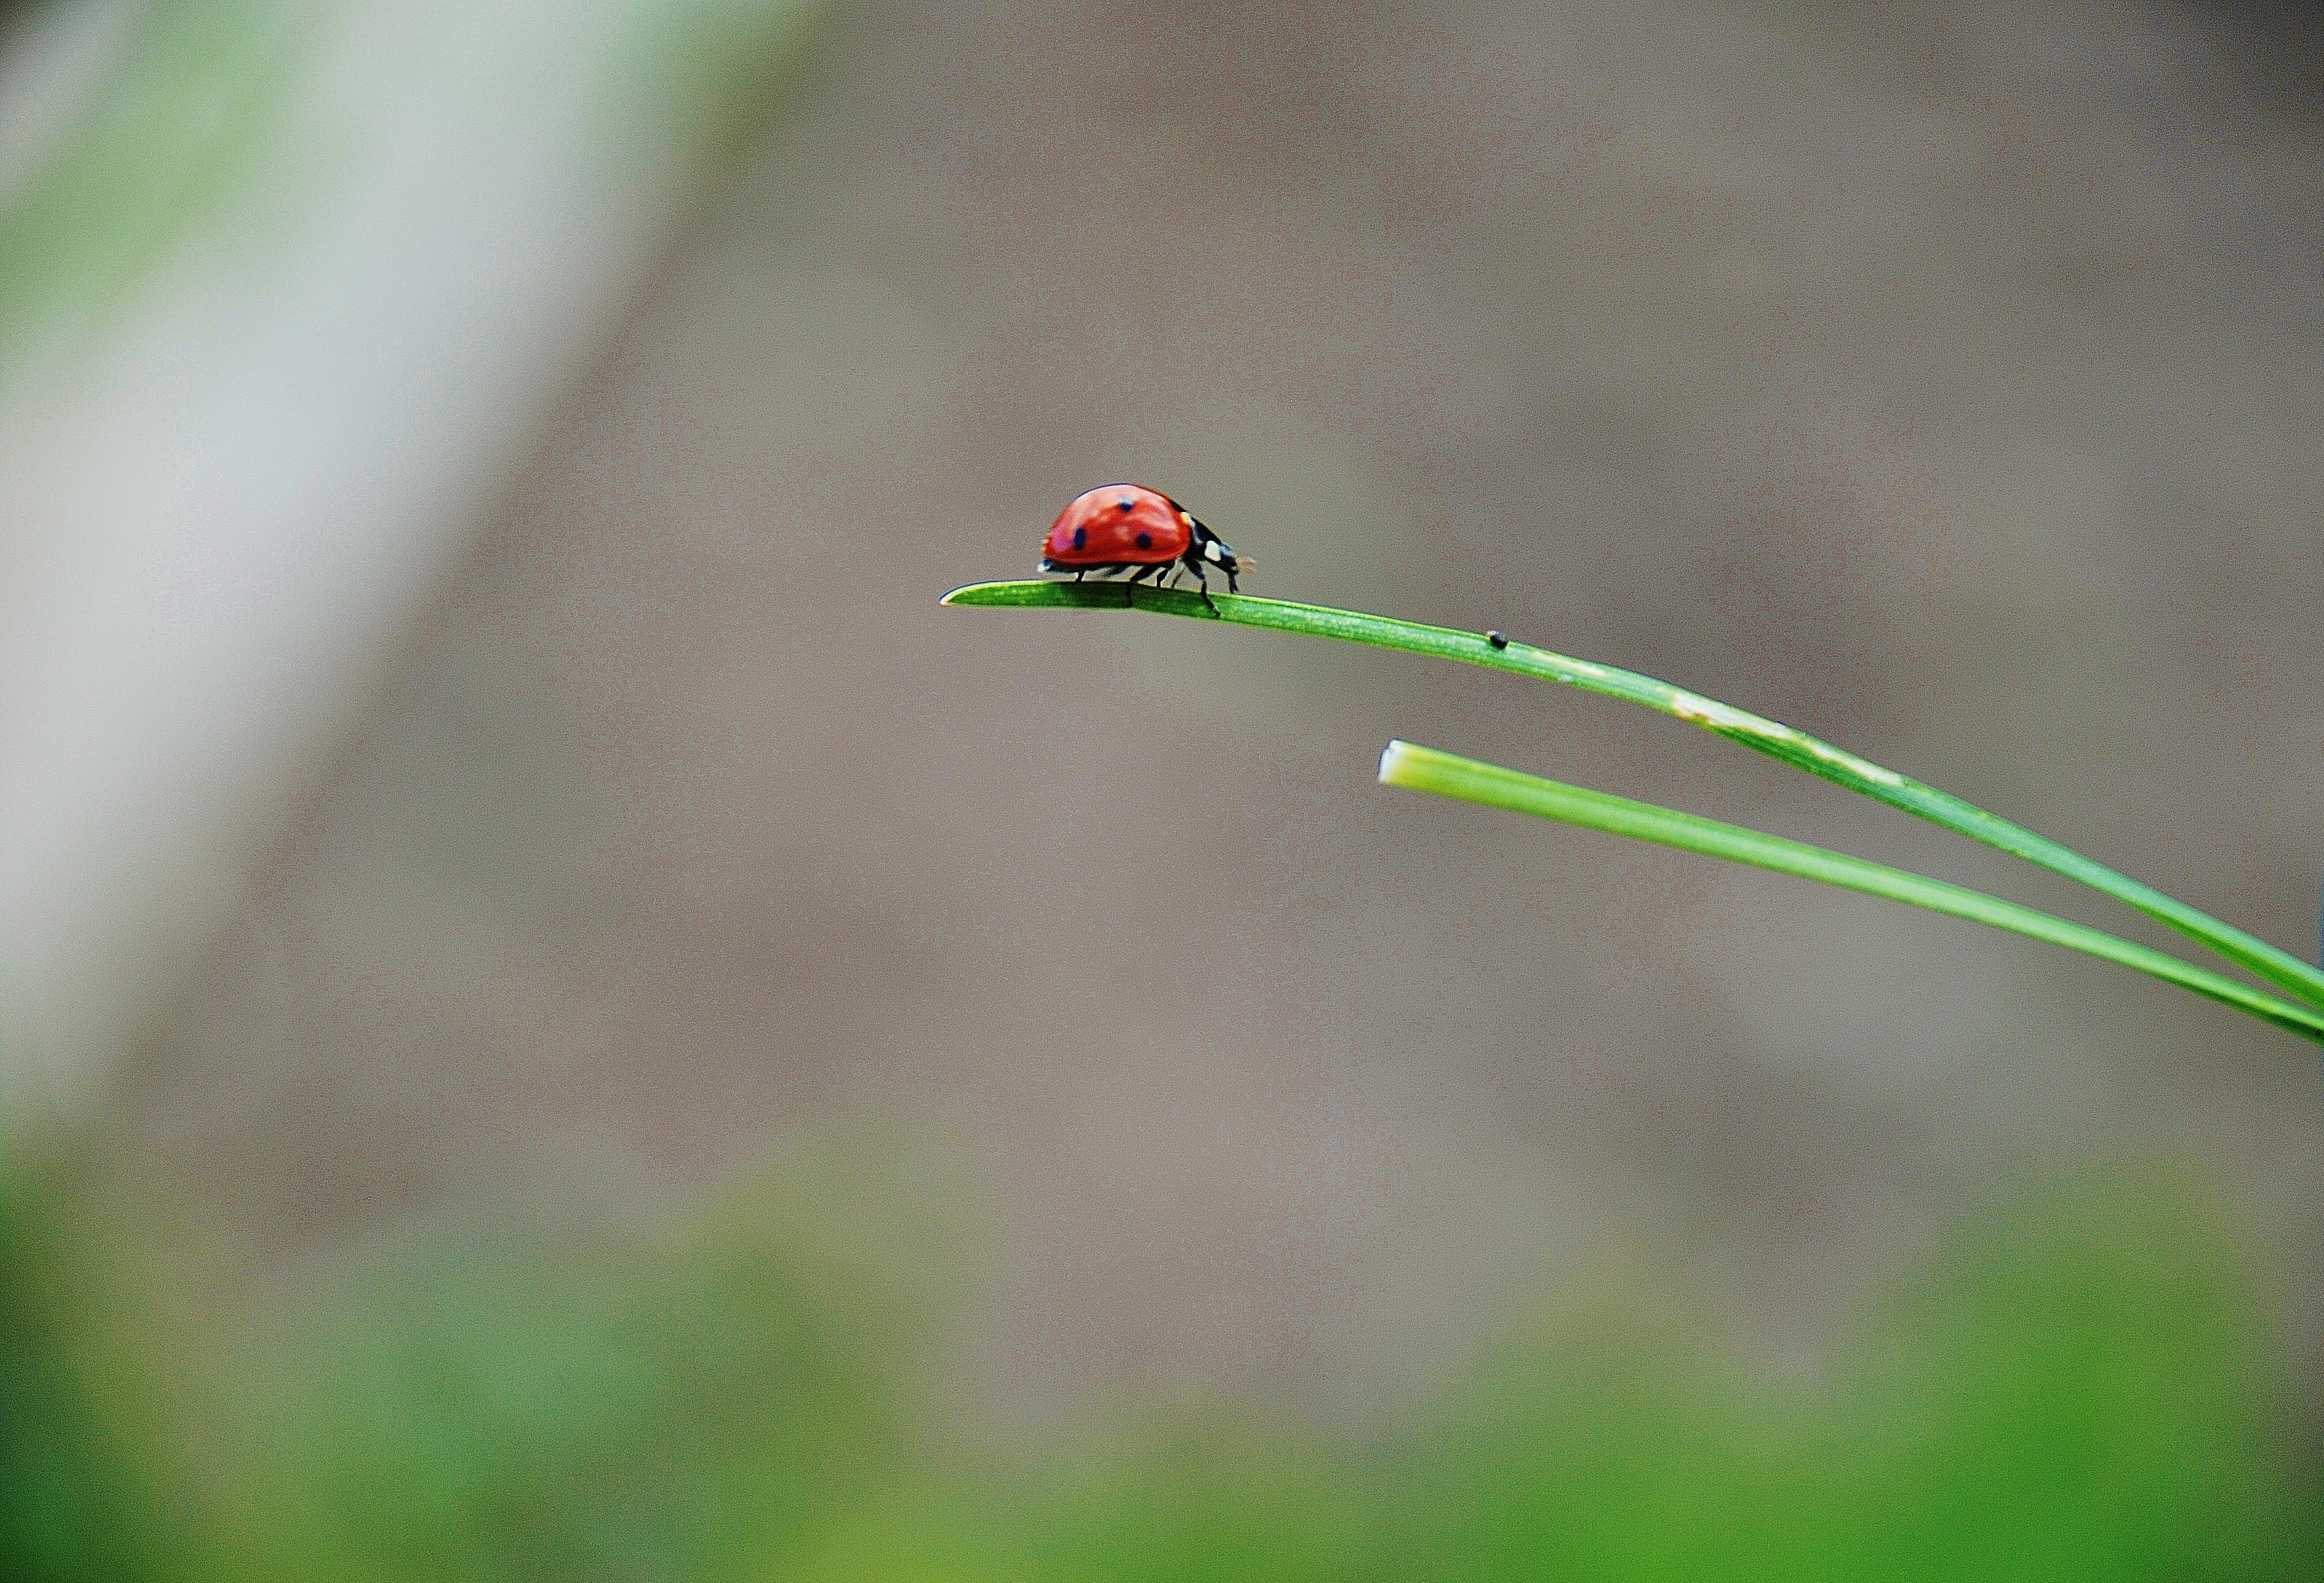
nature, grass, branch, photography, leaf, flower, animal, cute, spring, green, red, insect, macro, ladybug, bug, lady, fauna, ladybird, invertebrate, close up, insects, hope, beautiful, bugs, damselfly, beetle, ladybugs, macro photography, plant stem, dragonflies and damseflies